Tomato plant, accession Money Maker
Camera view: tilt-top (135 deg); turntable rotation: 330 degrees
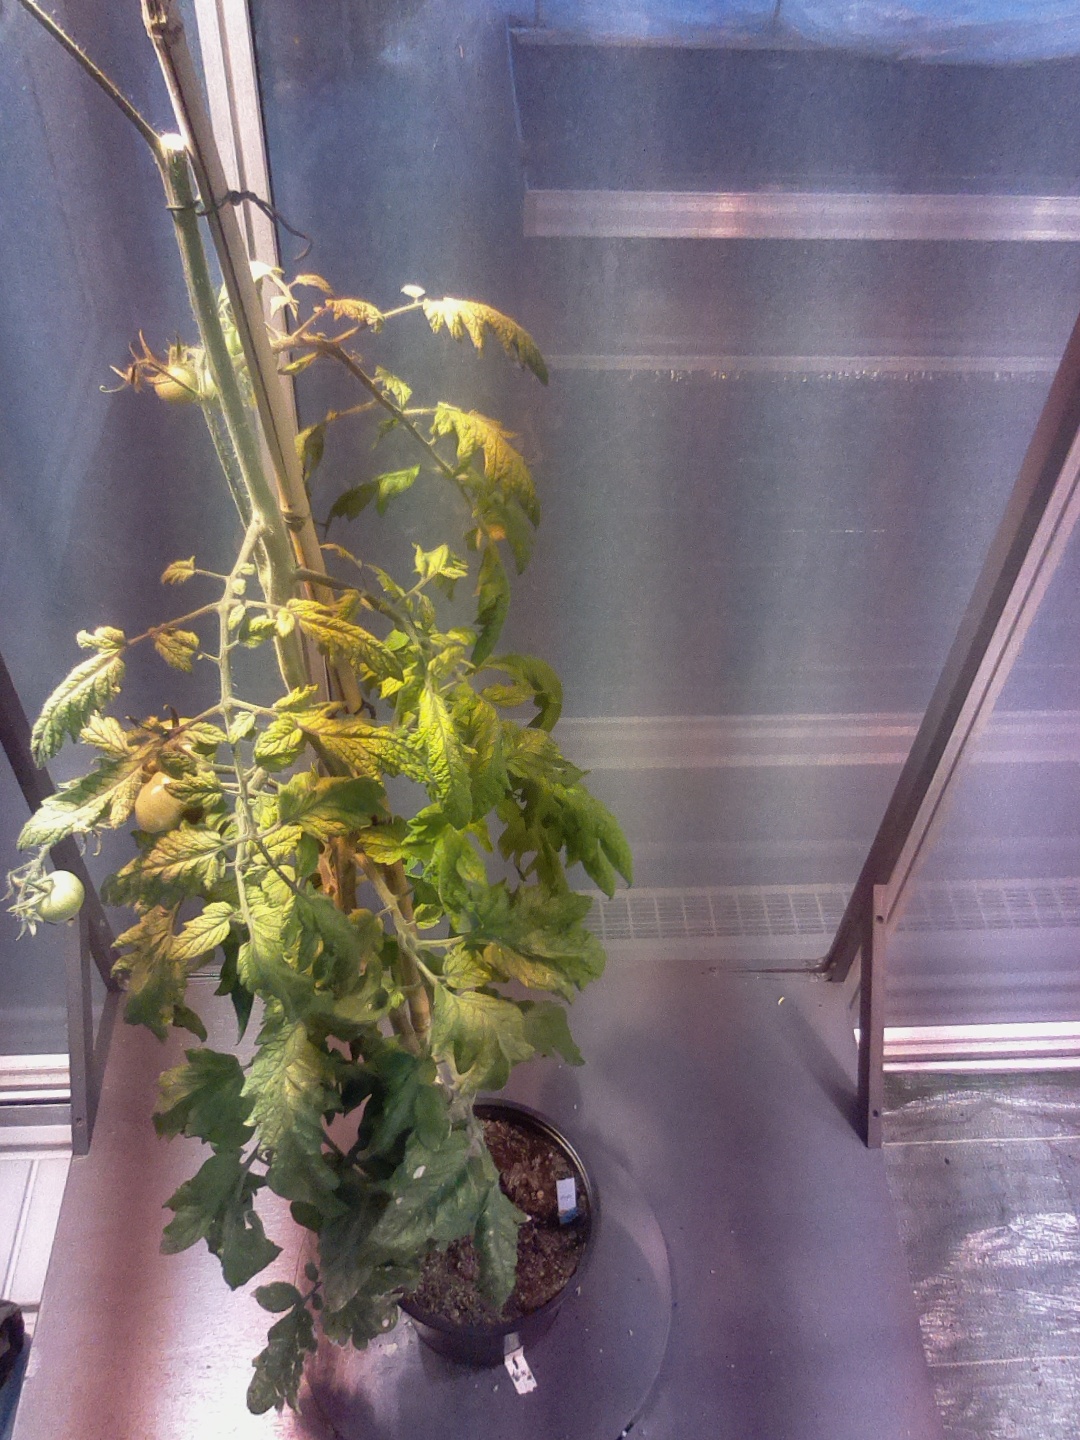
BBCH growth stage 78: 80% -90% of final fruit size